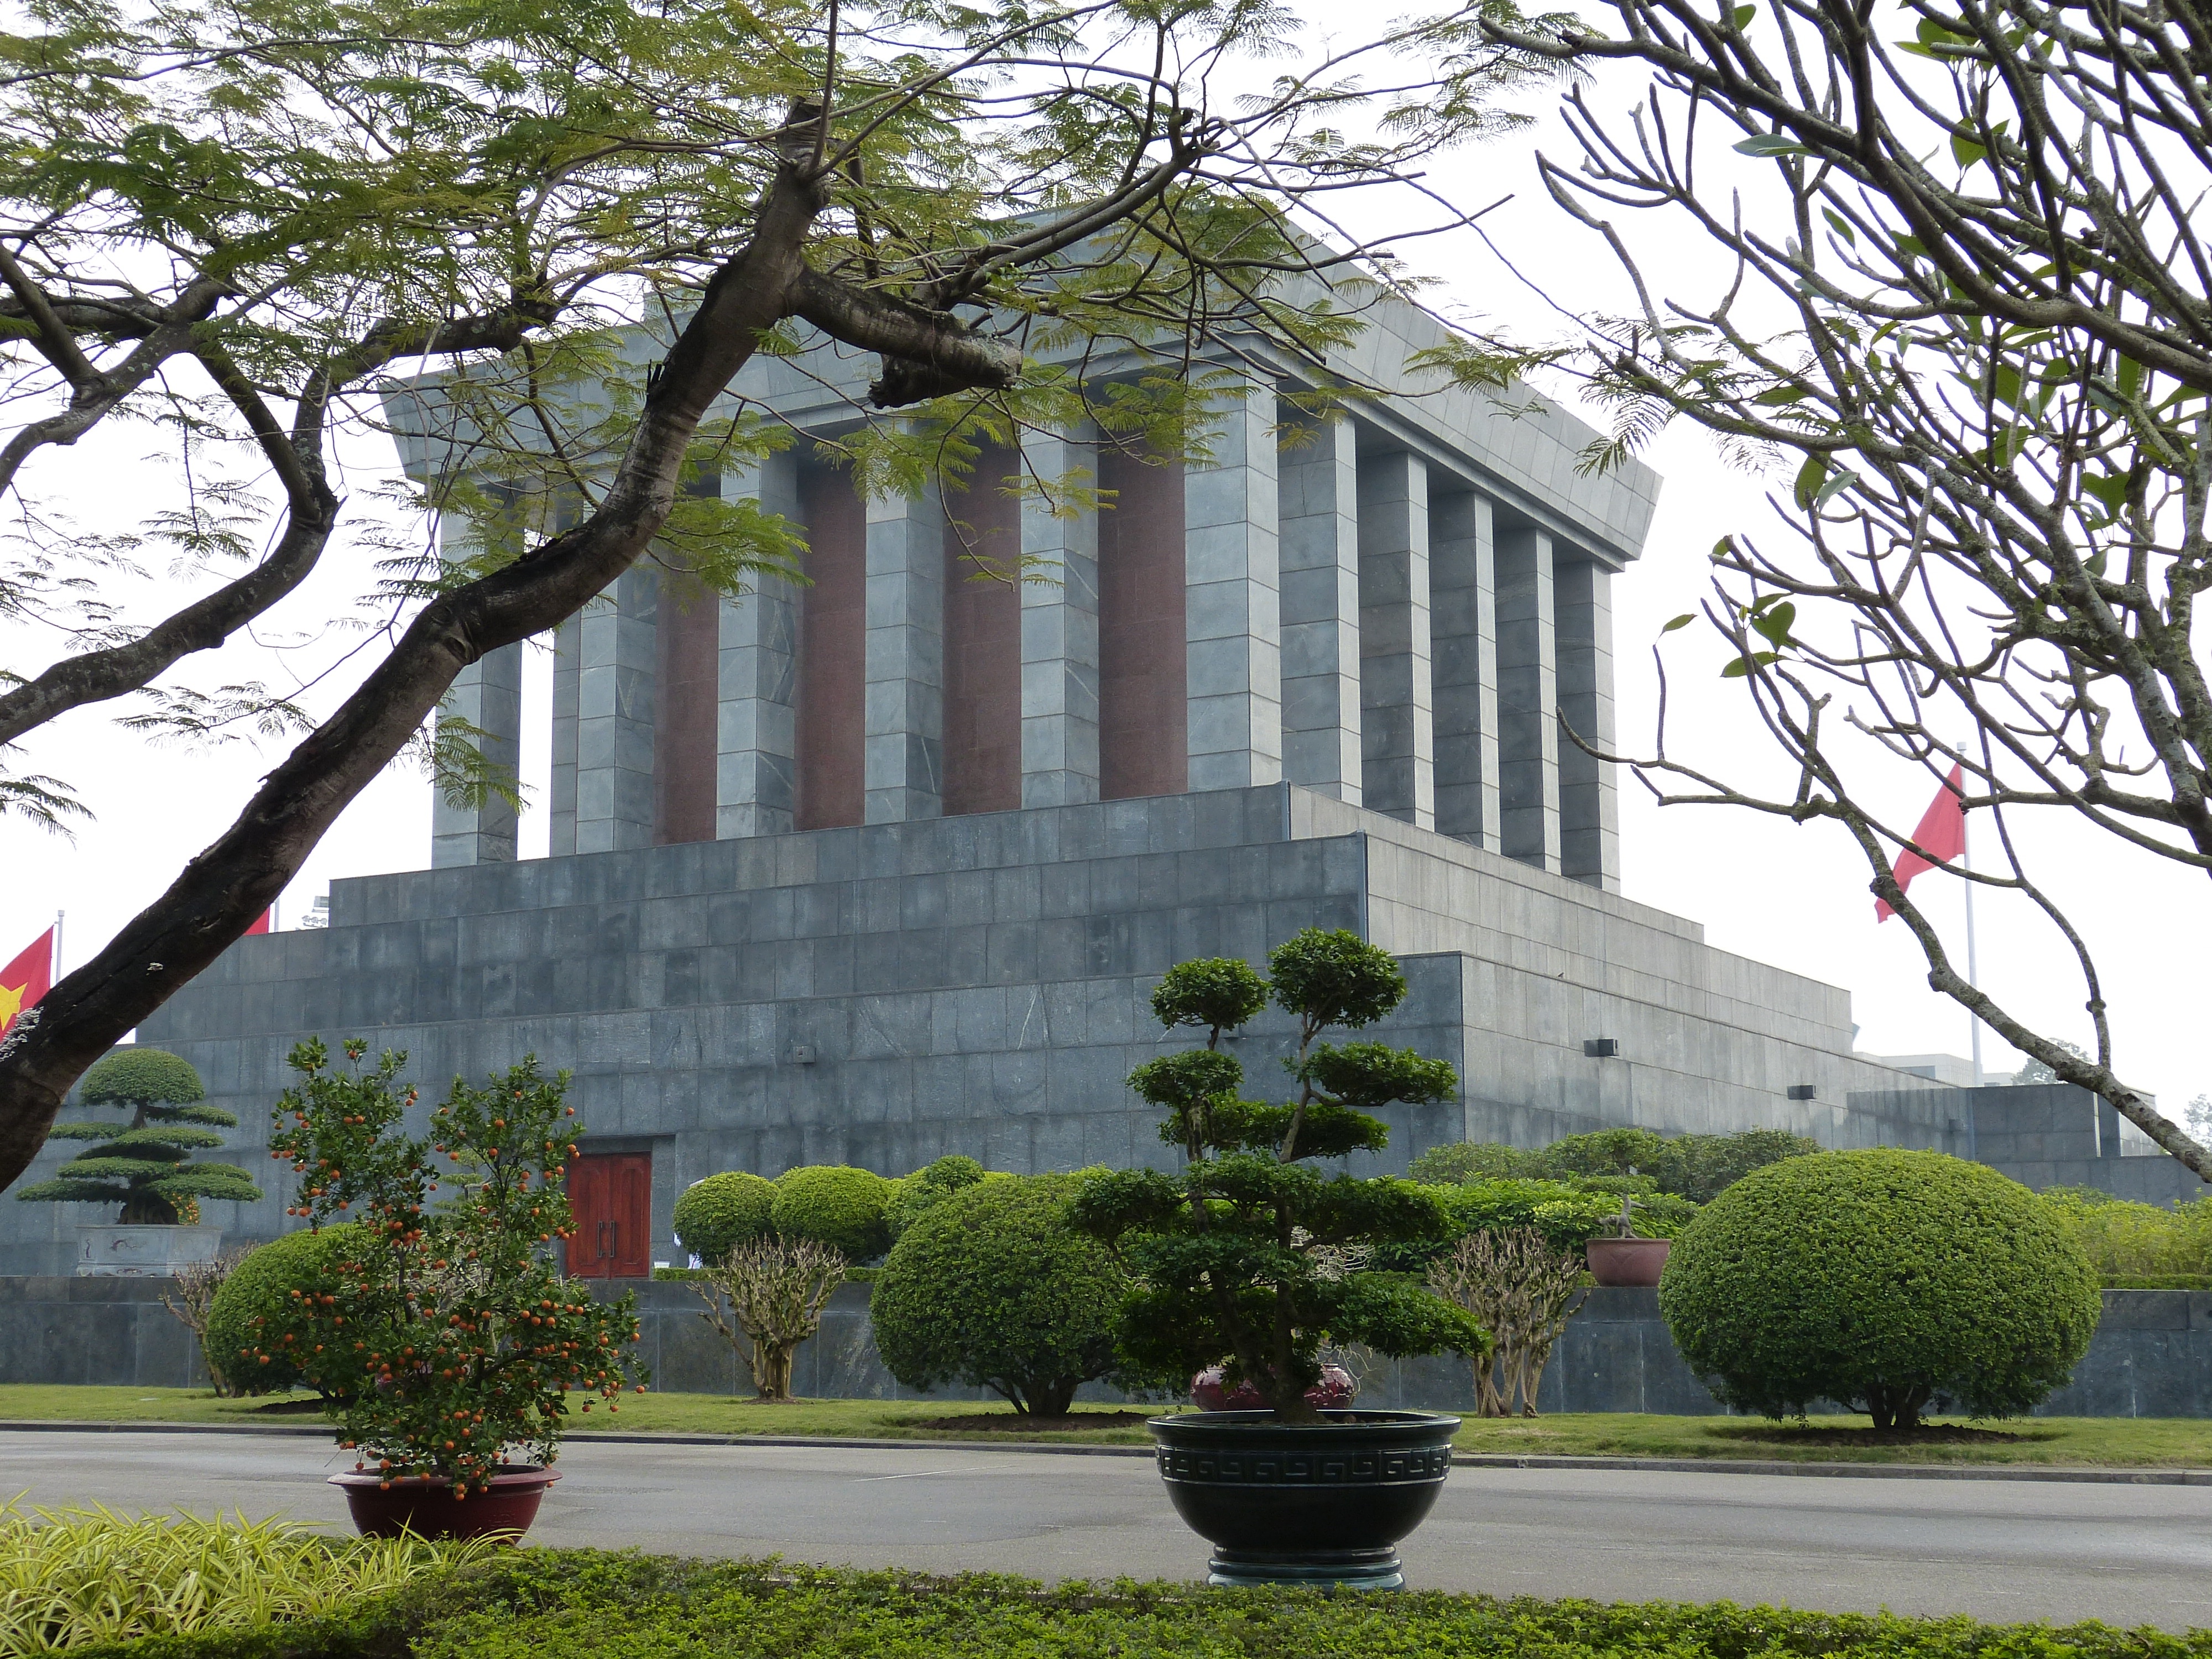
tree, architecture, house, flower, building, city, home, pillar, landmark, facade, garden, grave, capital, memorial, campus, estate, vietnam, hanoi, mausoleum, neighbourhood, woody plant, me ho chi